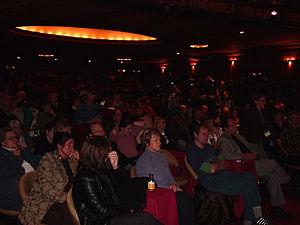
La course à la direction du Parti québécois de 2005 s'est tenue du 13 au 15 novembre 2005 afin d'élire le nouveau chef du Parti québécois à la suite de la démission de Bernard Landry.